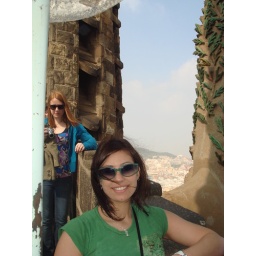
crossing the bridge between the towers super high above the city!